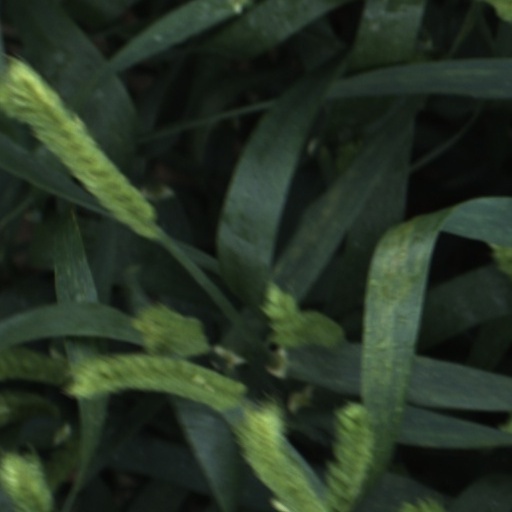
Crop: wheat